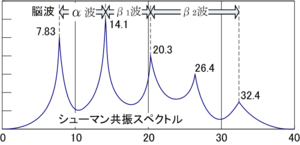
Les résonances de Schumann sont un ensemble de pics spectraux dans le domaine d'extrêmement basse fréquence du champ électromagnétique terrestre. Ces résonances globales dans la cavité formée par la surface de la Terre et l'ionosphère, qui fonctionne comme un guide d'onde, sont excitées par les éclairs. Le mode principal a une longueur d'onde égale à la circonférence de la planète et une fréquence de 7,8 Hz. Sont présentes, en plus de la fondamentale à 7,8 Hz, des harmoniques à 14,3 Hz, 20,8 Hz, 27,3 Hz et 33,8 Hz. Ces valeurs présentent une légère excursion de fréquence, précisées dans la page originale.